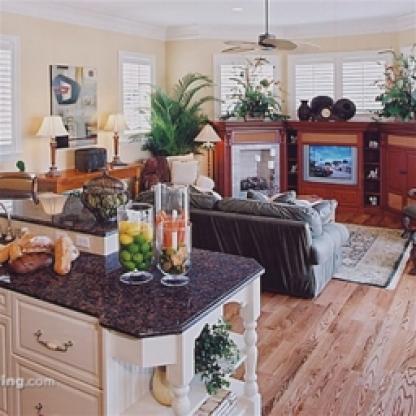
Scene: Indoor